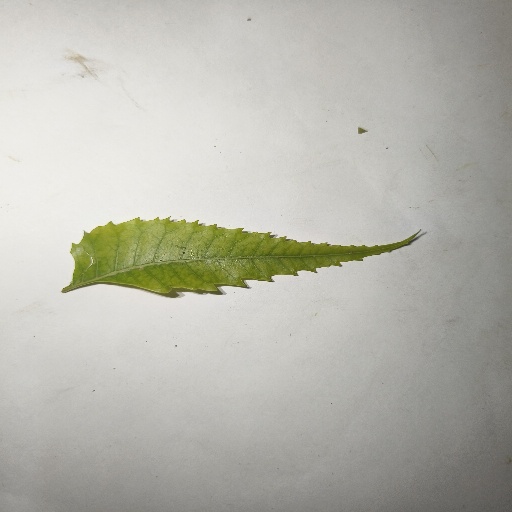
Species: Neem
Leaf condition: Yellow Leaf